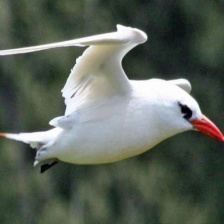
Species: WHITE TAILED TROPIC
Scientific name: PHAETHON LEPTURUS